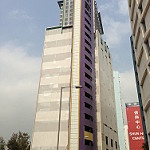
Label: buildings